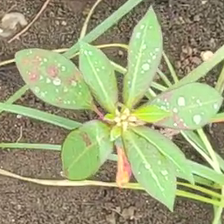
Weed species: Moti_dudhi(Euphorbia_geneculata_L)